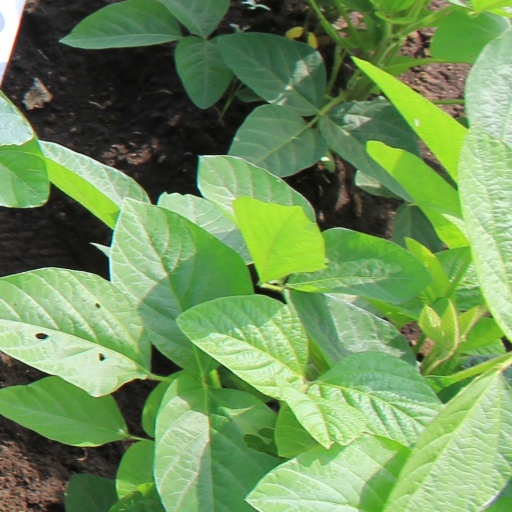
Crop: soybean